Ragnar Lothbrok (Vikings)

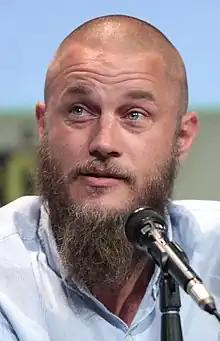
Travis Fimmel

Ragnar and his brother, Rollo, return from a battle in the Baltic lands during which Ragnar has visions of the god Odin and his valkyries. Ragnar takes his son Bjorn to Kattegat, for Bjorn's rite of passage. They later visit Floki, who has been secretly building a new type of longship. Ragnar has yet another vision of Odin, standing on the shoreline. This convinces Ragnar to finally move on with his plan. After gathering volunteers, Ragnar, Rollo, and Floki embark on an unauthorized raid to the west. Lagertha violently objects to Ragnar's refusal to take her along. At sea, the crew are caught in a storm, which a manic Floki interprets as Thor proving his ship unsinkable. On land, monks see the ominous sign of a cloud shaped like a dragon. After a tense voyage, Ragnar's men land on the coast of England, near the monastery of Lindisfarne, which they proceed to sack. They kill most of the monks and capture the young Athelstan, whom Ragnar protects from death. Ragnar's warband returns in triumph to Kattegat, where the Earl immediately confiscates the plundered riches except for one piece per man. Athelstan's faith and his vow of chastity perplex Ragnar, but he, nonetheless, gathers useful intelligence about the Kingdom of Northumbria. Based on this new insight, Earl Haraldson authorizes another raid on England. Now accompanied by Lagertha and the Earl's brother, Knut, Ragnar re-embarks post-haste, leaving Athelstan to mind the farm and the children. As the Vikings set foot on English soil, they are met by the local sheriff and a handful of armsmen, who invite the newly landed "traders" to meet King Aelle. Ragnar agrees, but his other warriors' distrust incites a battle in which the Northumbrians are slaughtered. The Vikings raid the Northumbrian village of Hexham with little bloodshed, as the villagers are gathered for Mass. Back on the beach, the raiders defeat a superior Northumbrian force under Lord Wigea, sent by King Aelle, and return to Kattegat. There, Earl Haraldson has Ragnar, who claims to have killed Knut, arrested and tried at the Thing assembly. The Earl fails to bribe Rollo to testify against Ragnar, and Ragnar is acquitted. As the raiders celebrate with Athelstan and Ragnar's children, they are assaulted by armed men. Although Ragnar's followers prevail, his companion Erik is killed. When Earl Haraldson's raiders assault Ragnar's settlement, Ragnar, Lagertha, Athelstan, and the children narrowly escape in a boat. Ragnar is severely wounded, and Athelstan saves him from drowning. The family hides in Floki's house, where the shipwright and his lover Helga slowly nurse Ragnar back to health. Aware that the Earl is watching Ragnar's friends, Rollo offers his services to Haraldson. Haraldson has Rollo seized and tortured in an unsuccessful attempt to discover Ragnar's whereabouts. Ragnar sends Floki to deliver a challenge to the Earl — a single combat with Ragnar. The Earl accepts, and the two meet in single combat that ends with Ragnar killing Haraldson. After Ragnar becomes the new Earl, he grants his dead foe a chieftain's burial at sea. During the following winter, Lagertha becomes pregnant and Siggy accepts Rollo's protection and his proposal to marry an Earl – himself. As spring beckons, three of Ragnar's ships sail up the River Tyne. After throwing the luckless Wigea into a snake pit, King Aelle prepares to meet the raiders in battle. The Vikings set up a fortified camp, assault the Northumbrian besiegers at night, and captures Aethelwulf. In a meeting with the king, Ragnar demands 2,000 pounds of gold and silver as a price for the Vikings' departure. Aelle agrees but demands that one Viking be baptised a Christian, and to Floki's scorn, Rollo agrees. Instead of paying the ransom, Aelle has his men attack Ragnar's camp, but they are bloodily repelled, ending with Rollo finishing off several Saxons single-handedly, in an attempt to prove he's still faithful to his gods. After Ragnar sends Aethelwulf's corpse to Aelle, the king finally pays the ransom but swears vengeance upon Ragnar as he watches the raiders depart. Meanwhile, back in Scandinavia, Lagertha rules in Ragnar's stead, accepts Siggy's offer of service, and suffers a miscarriage. As Lagertha is unable to conceive another son, Ragnar takes his family and followers to the temple at Uppsala to attend a great rite to the Æsir and Vanir. He pledges fealty to King Horik, who charges Ragnar with an embassy to Jarl Borg, a rival encroaching on Horik's lands. Siggy chides Rollo for not paying attention to his own advancement and sleeping with other women. Ragnar's embassy to Jarl Borg in Götaland fails, as King Horik rejects a compromise settlement about the contested land. Driven by ambition and jealousy, Rollo agrees to support Borg against Ragnar. In Kattegat, a disease kills many inhabitants, including Lagertha's daughter, Gyda, and Siggy's daughter. Lagertha asks the seer about Ragnar and her future but the seer refuses as he only sees misery. Underway, Ragnar meets and is attracted to the princess Aslaug, and they sleep together; she later reveals that she is carrying his child.